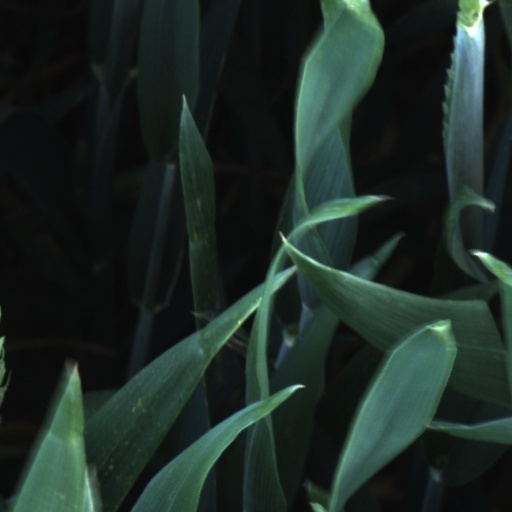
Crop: wheat